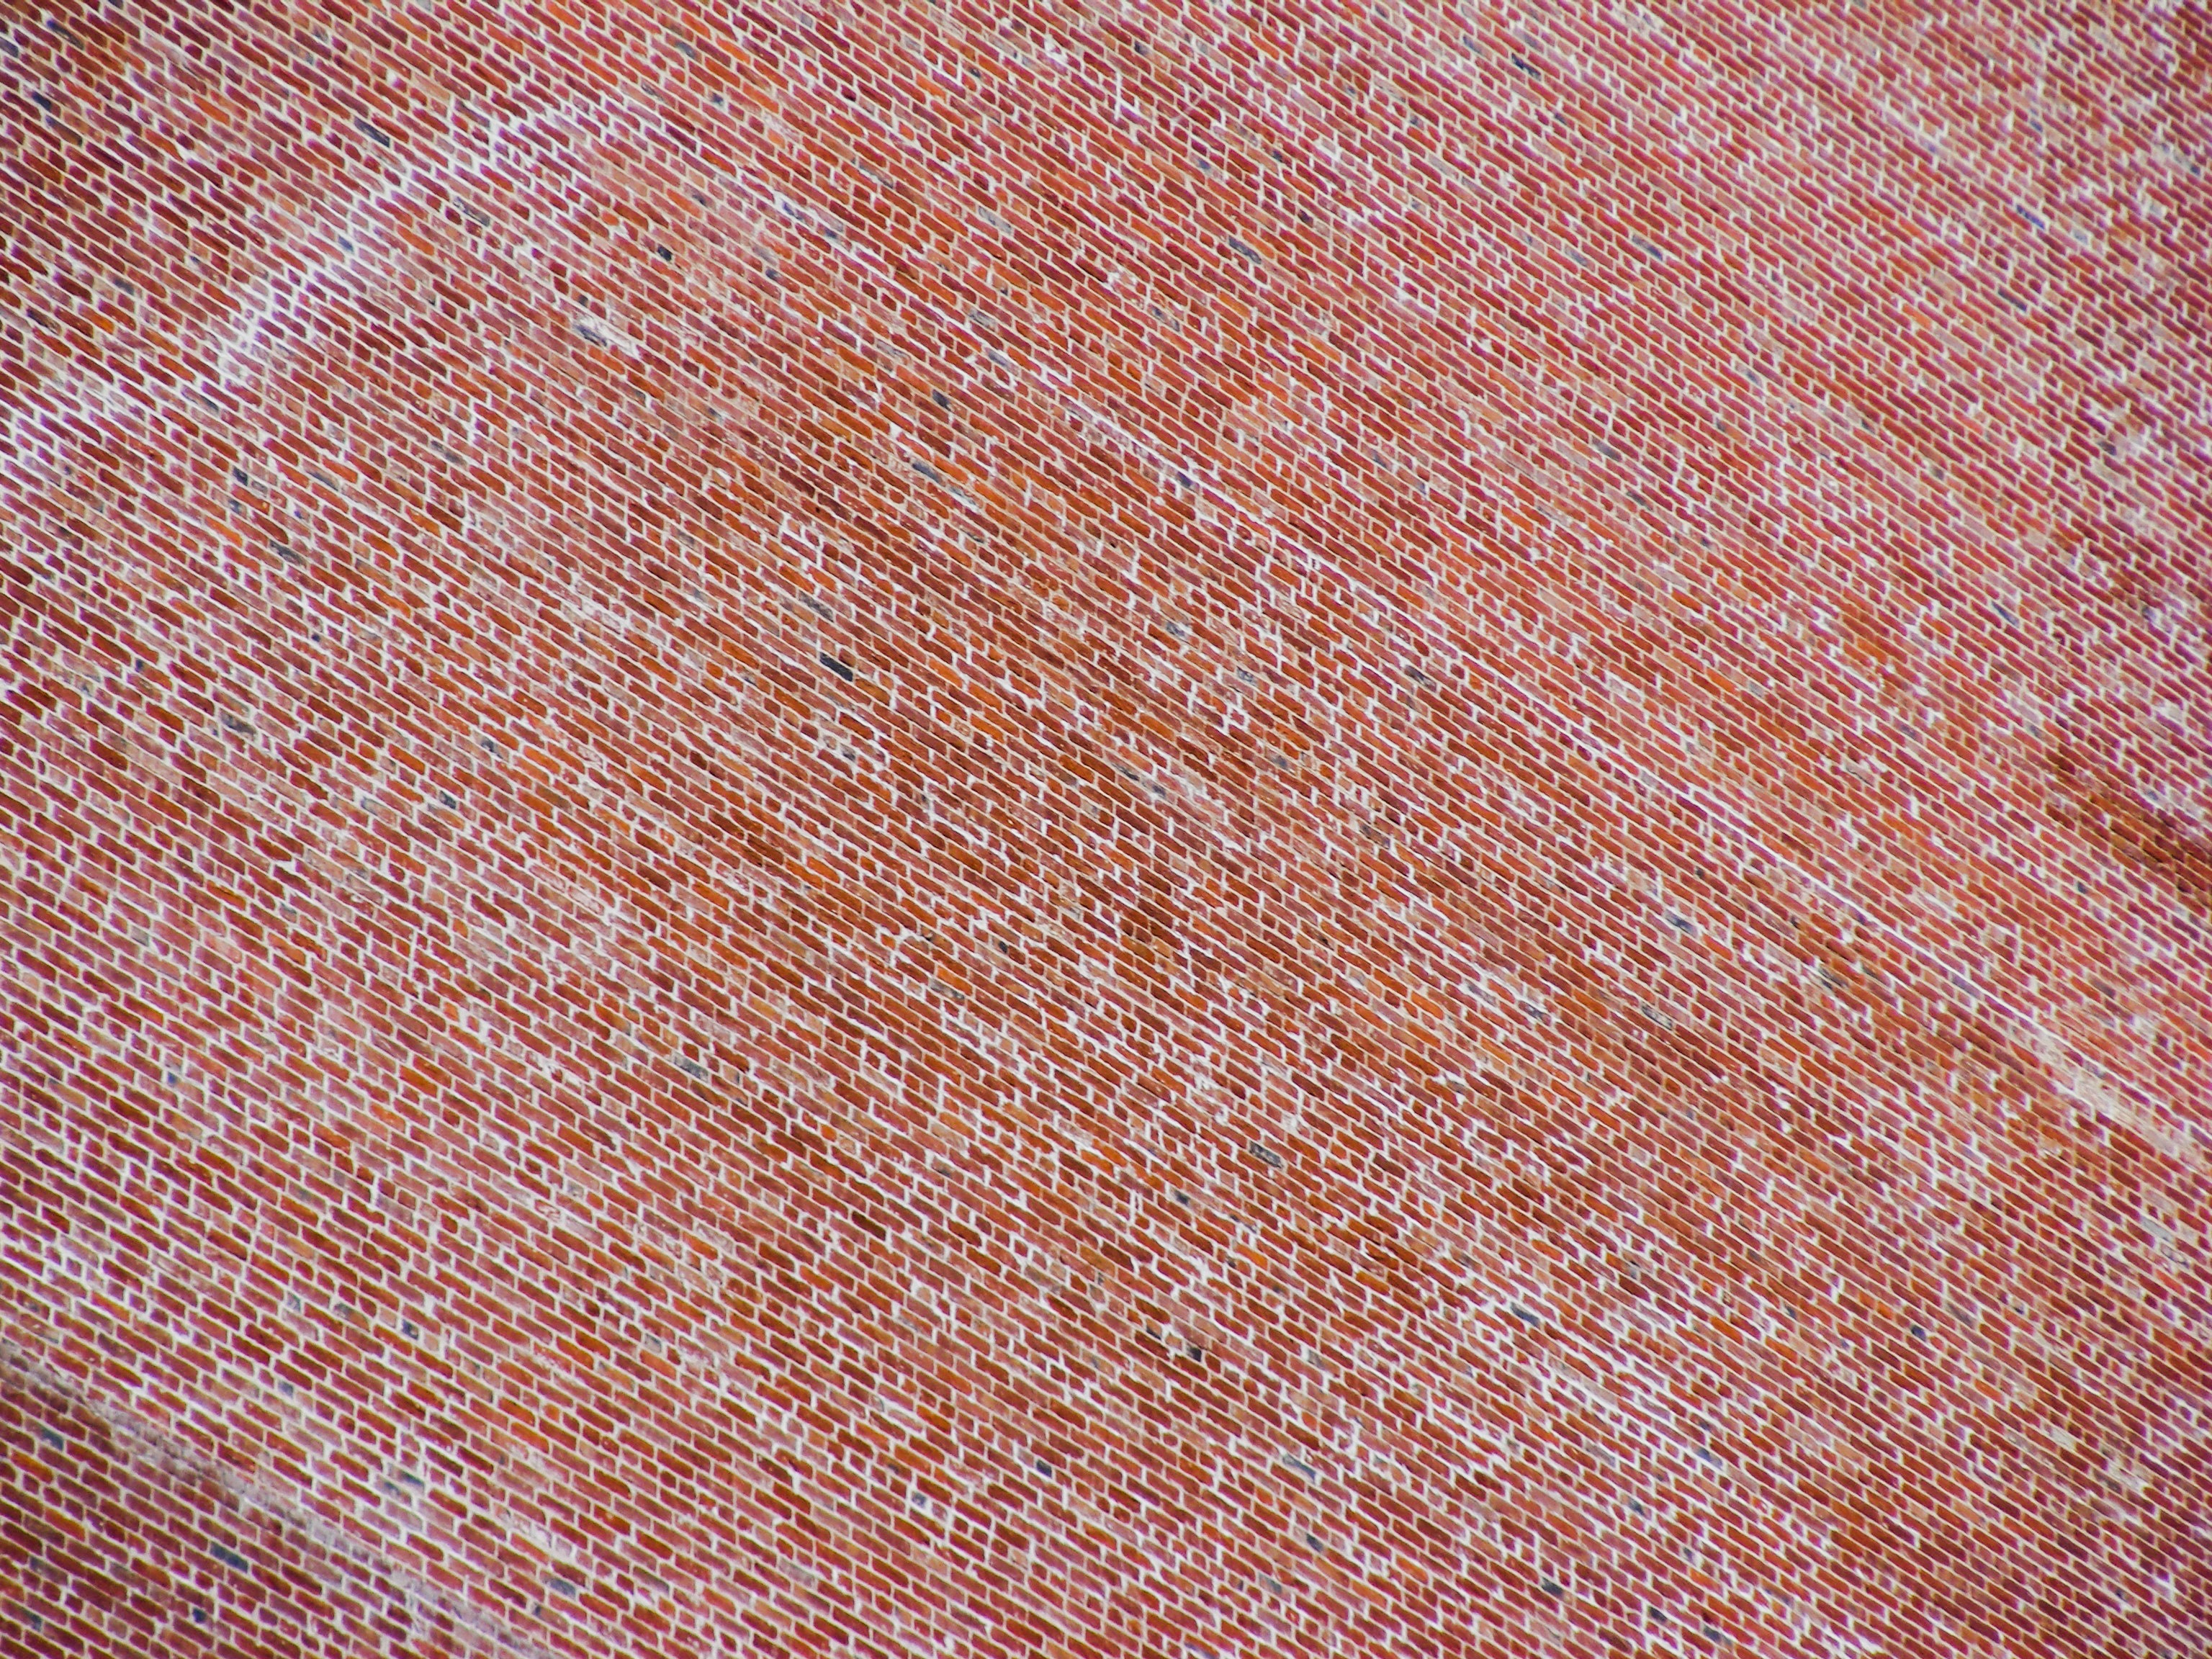
architecture, structure, retro, texture, floor, building, urban, wall, stone, san francisco, construction, pattern, red, brick, california, material, surface, textile, stones, art, obstacles, background, bricks, wallpaper, aging, carpet, obstacle, flooring, red bricks, wall texture, unmovable, immovable